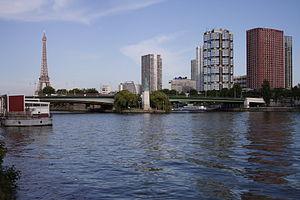
Routard.com est le un site web francophone dédié aux voyages et constitue un complément à la version papier du guide du routard.